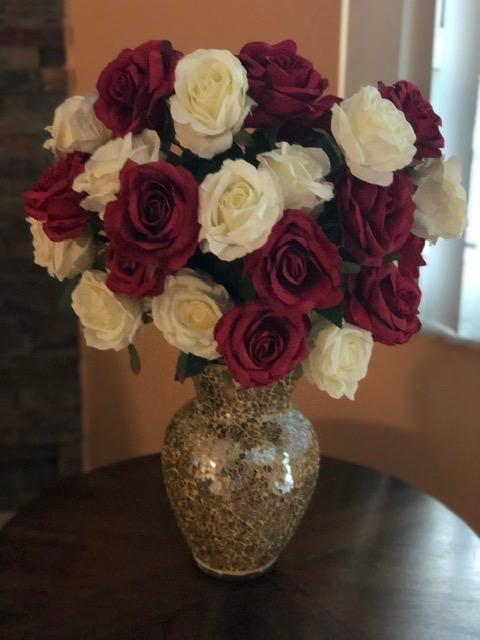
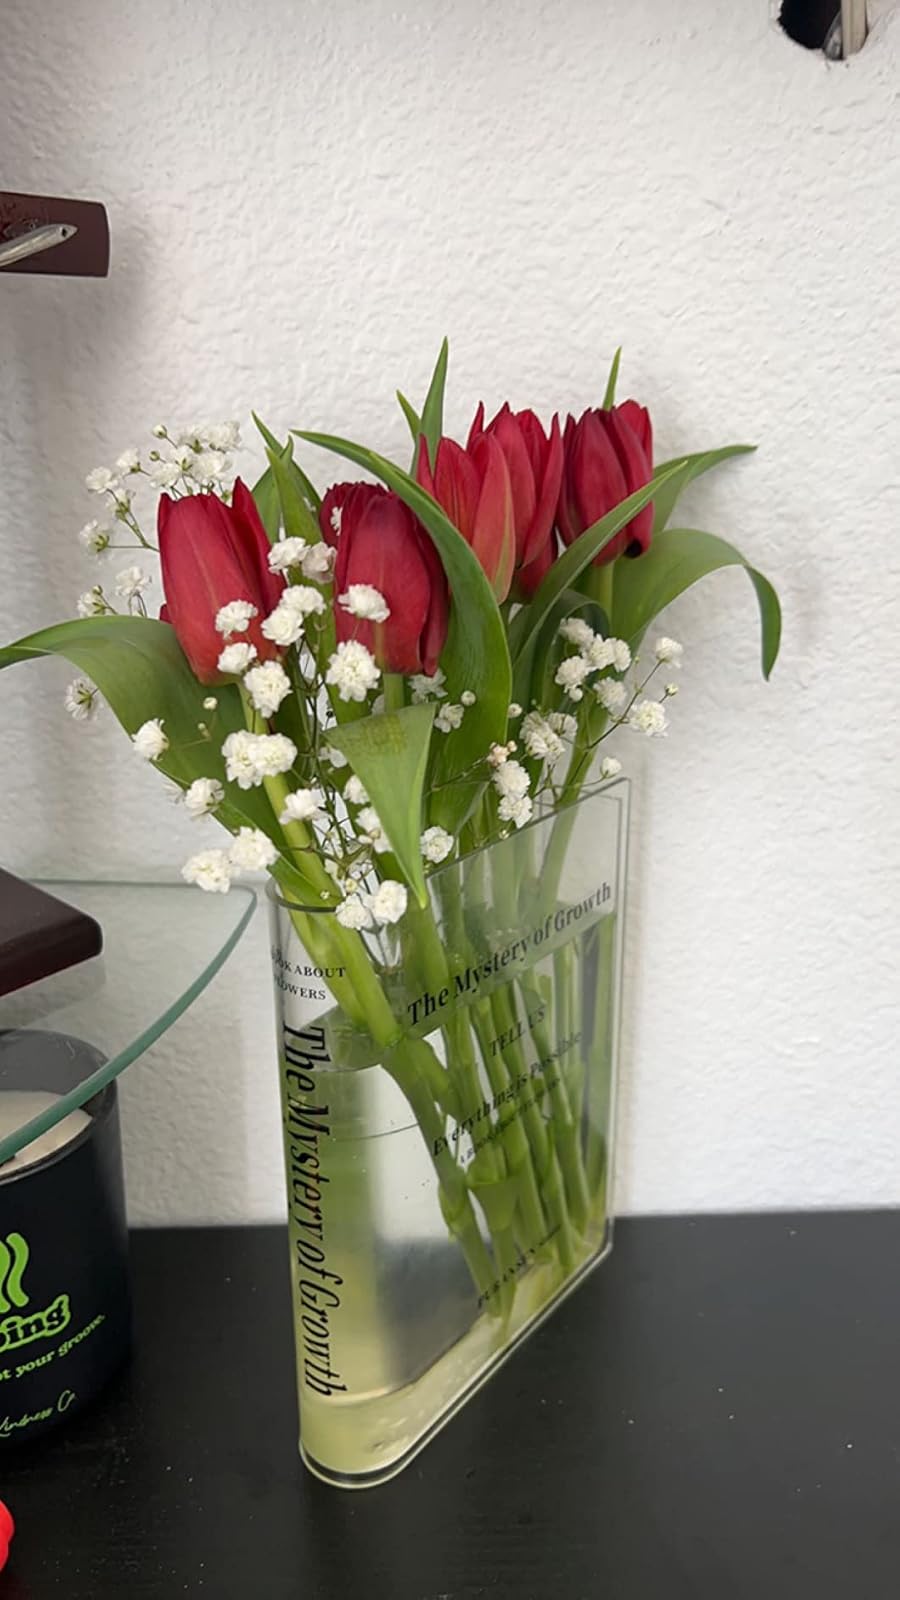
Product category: vase
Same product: no